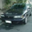
Label: automobile